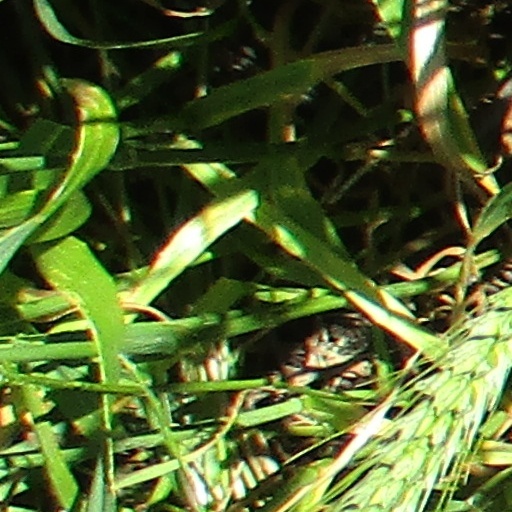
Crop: wheat